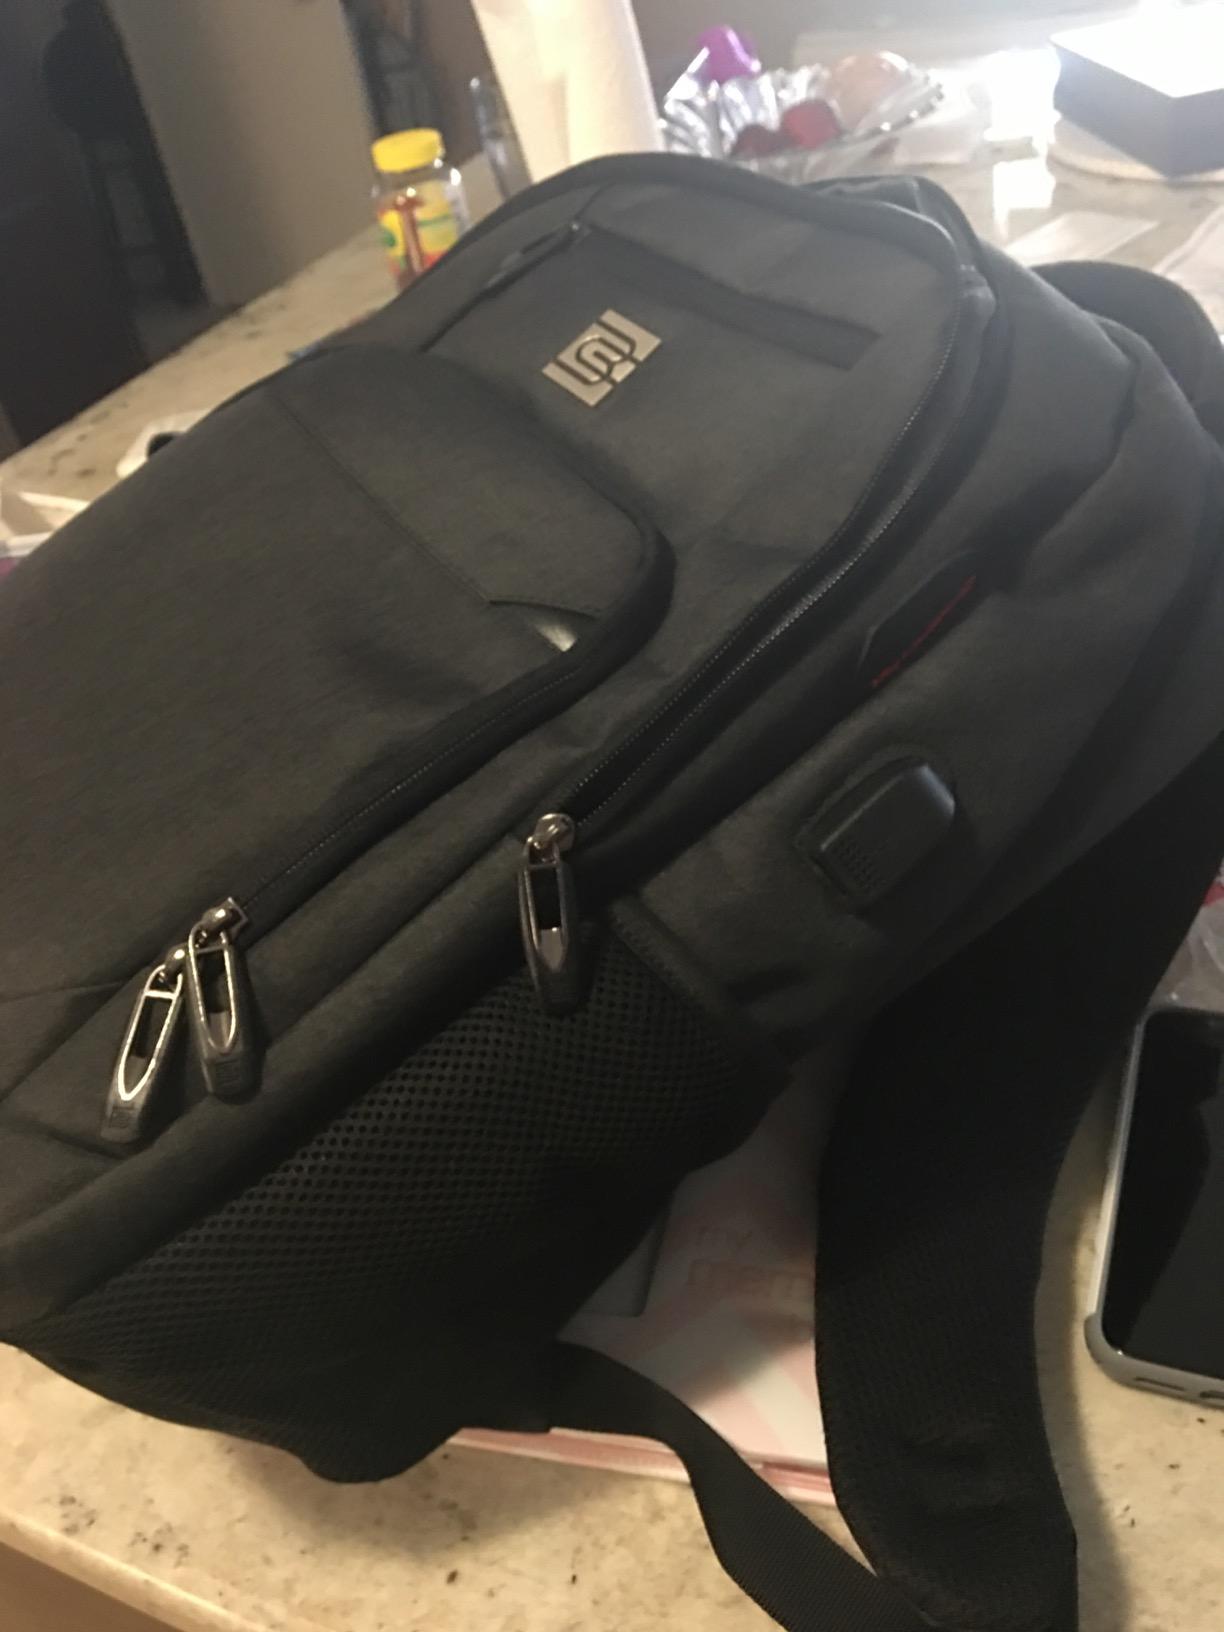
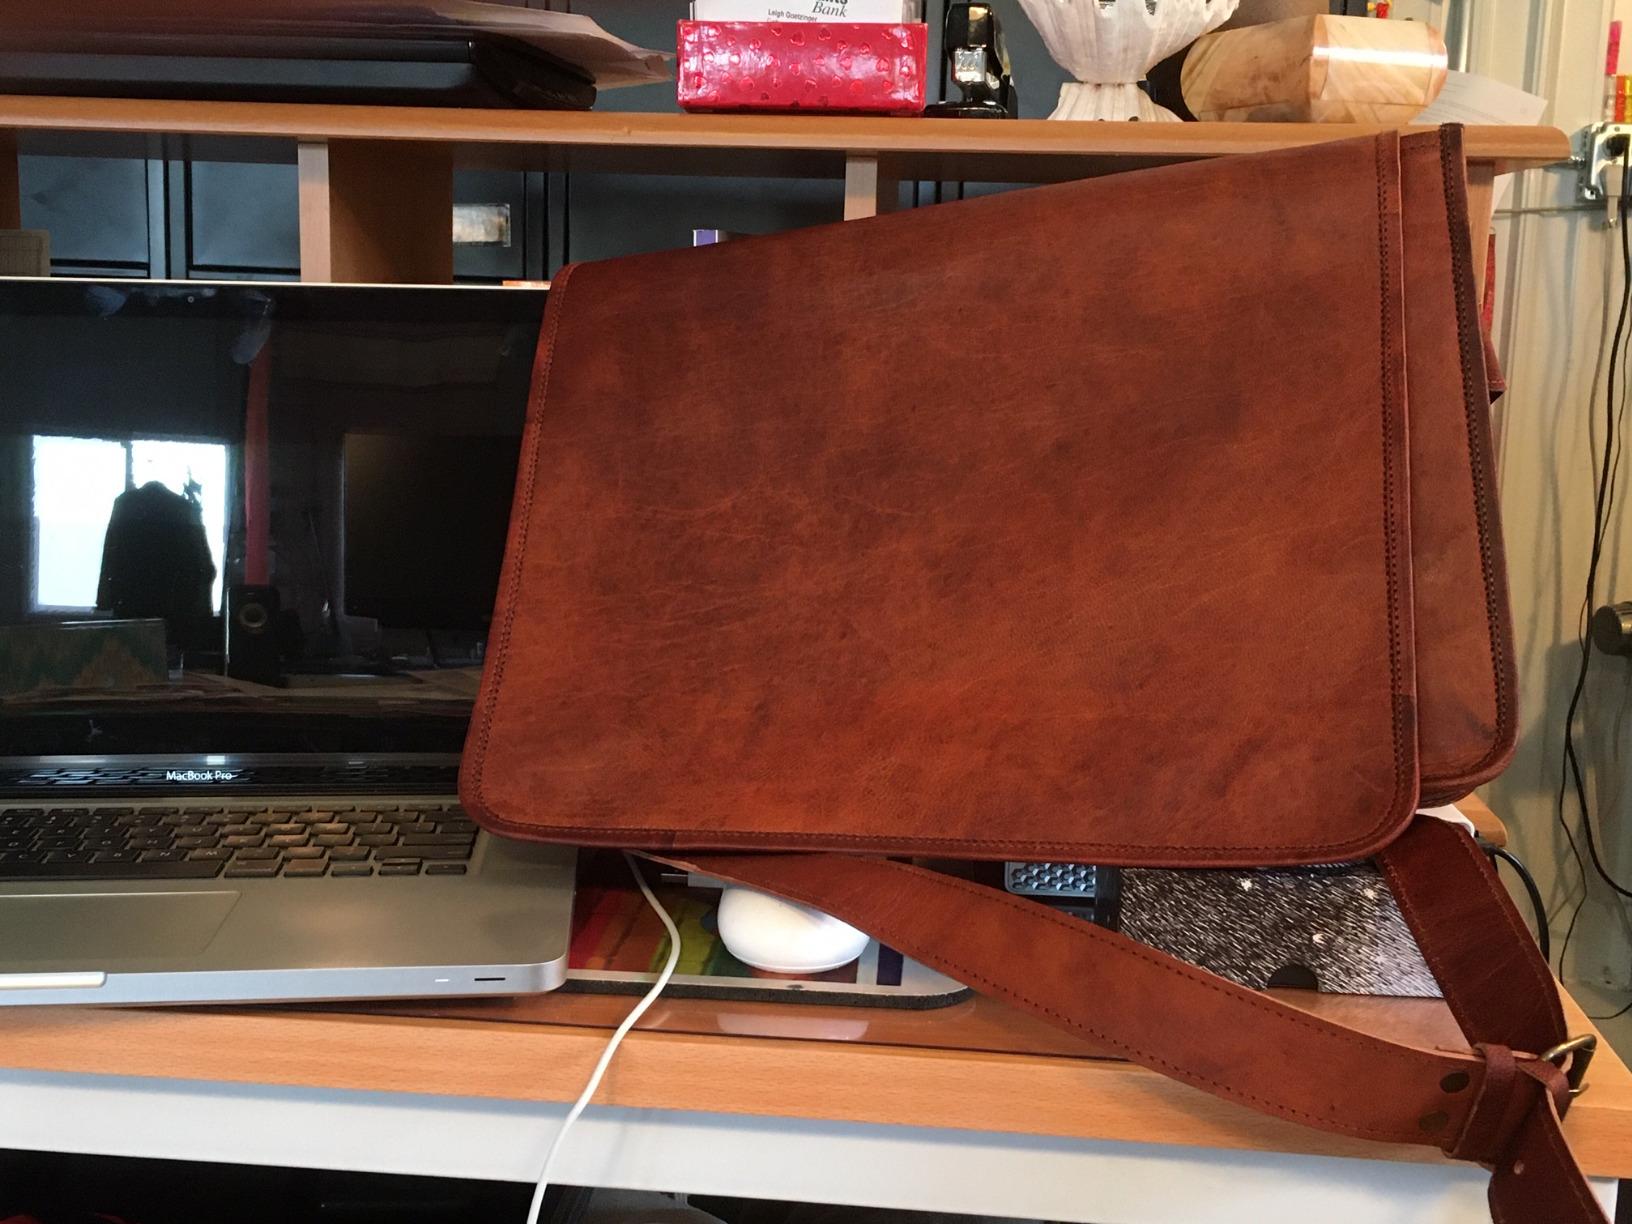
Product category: bag
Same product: no